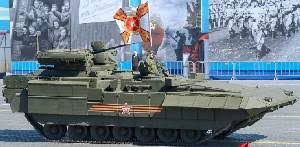
Label: BMP